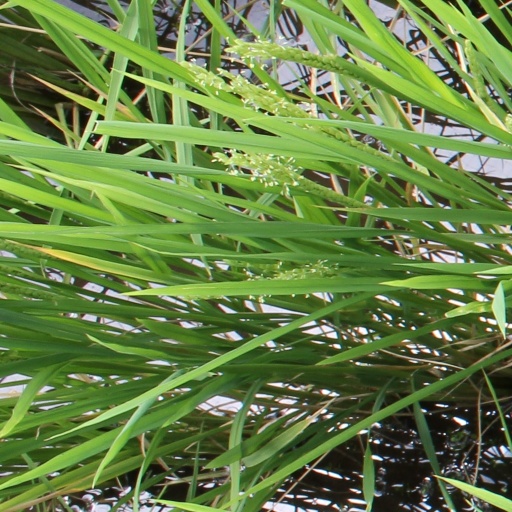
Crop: rice